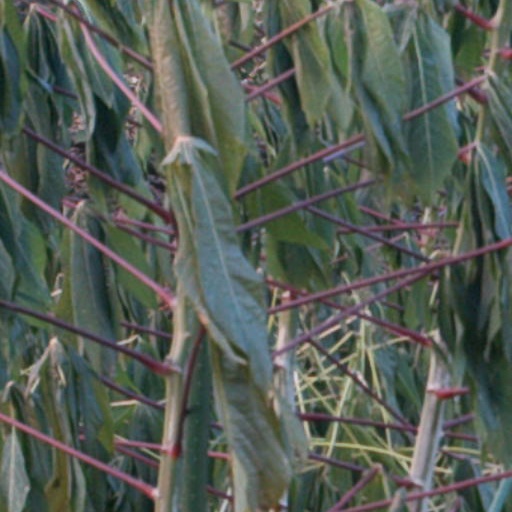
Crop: cassava